History of public health in the United Kingdom

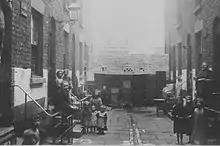
19th-century court housing Liverpool

Very rapid migration came from rural England, and especially from Ireland during the famine years 1847–1852. This led to severe overcrowding and very poor sanitation. Housing in Liverpool was dark, poorly ventilated, damp and overcrowded, with no provision for human or horse waste. The people stuffed in tiny apartments used privies out back, and it was common practice to dispose of the contents by spreading them over the courts. As a result, many people waded in sewage. The cities faced several cholera outbreaks.